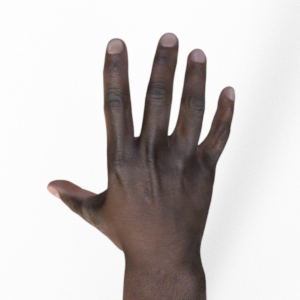
Label: paper